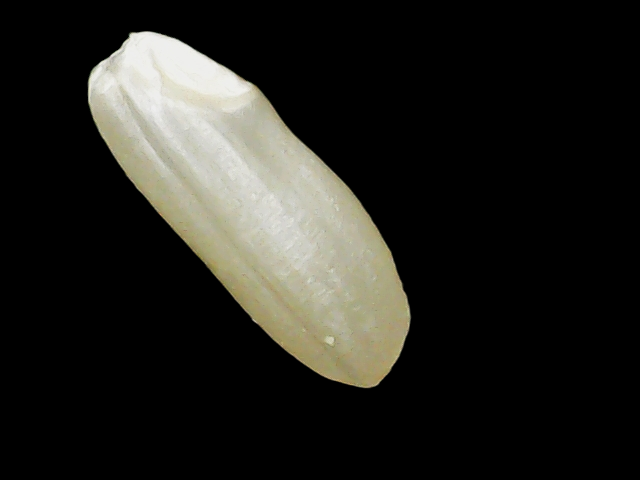
Rice variety: Binadhan23